Fort Vieux Logis

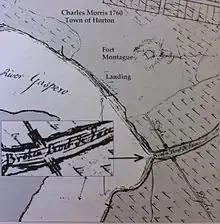
Fort Montague, Charles Morris Map 1760

The improvised nature of the fort, whose palisade was so low that snow drifts often buried them, and its exposed location, overlooked by nearby hills, led the British to abandon it in 1754. When new British troops were sent to Grand Pre for the Expulsion of the Acadians in 1755, they chose the church at Grand Pre as their base instead.